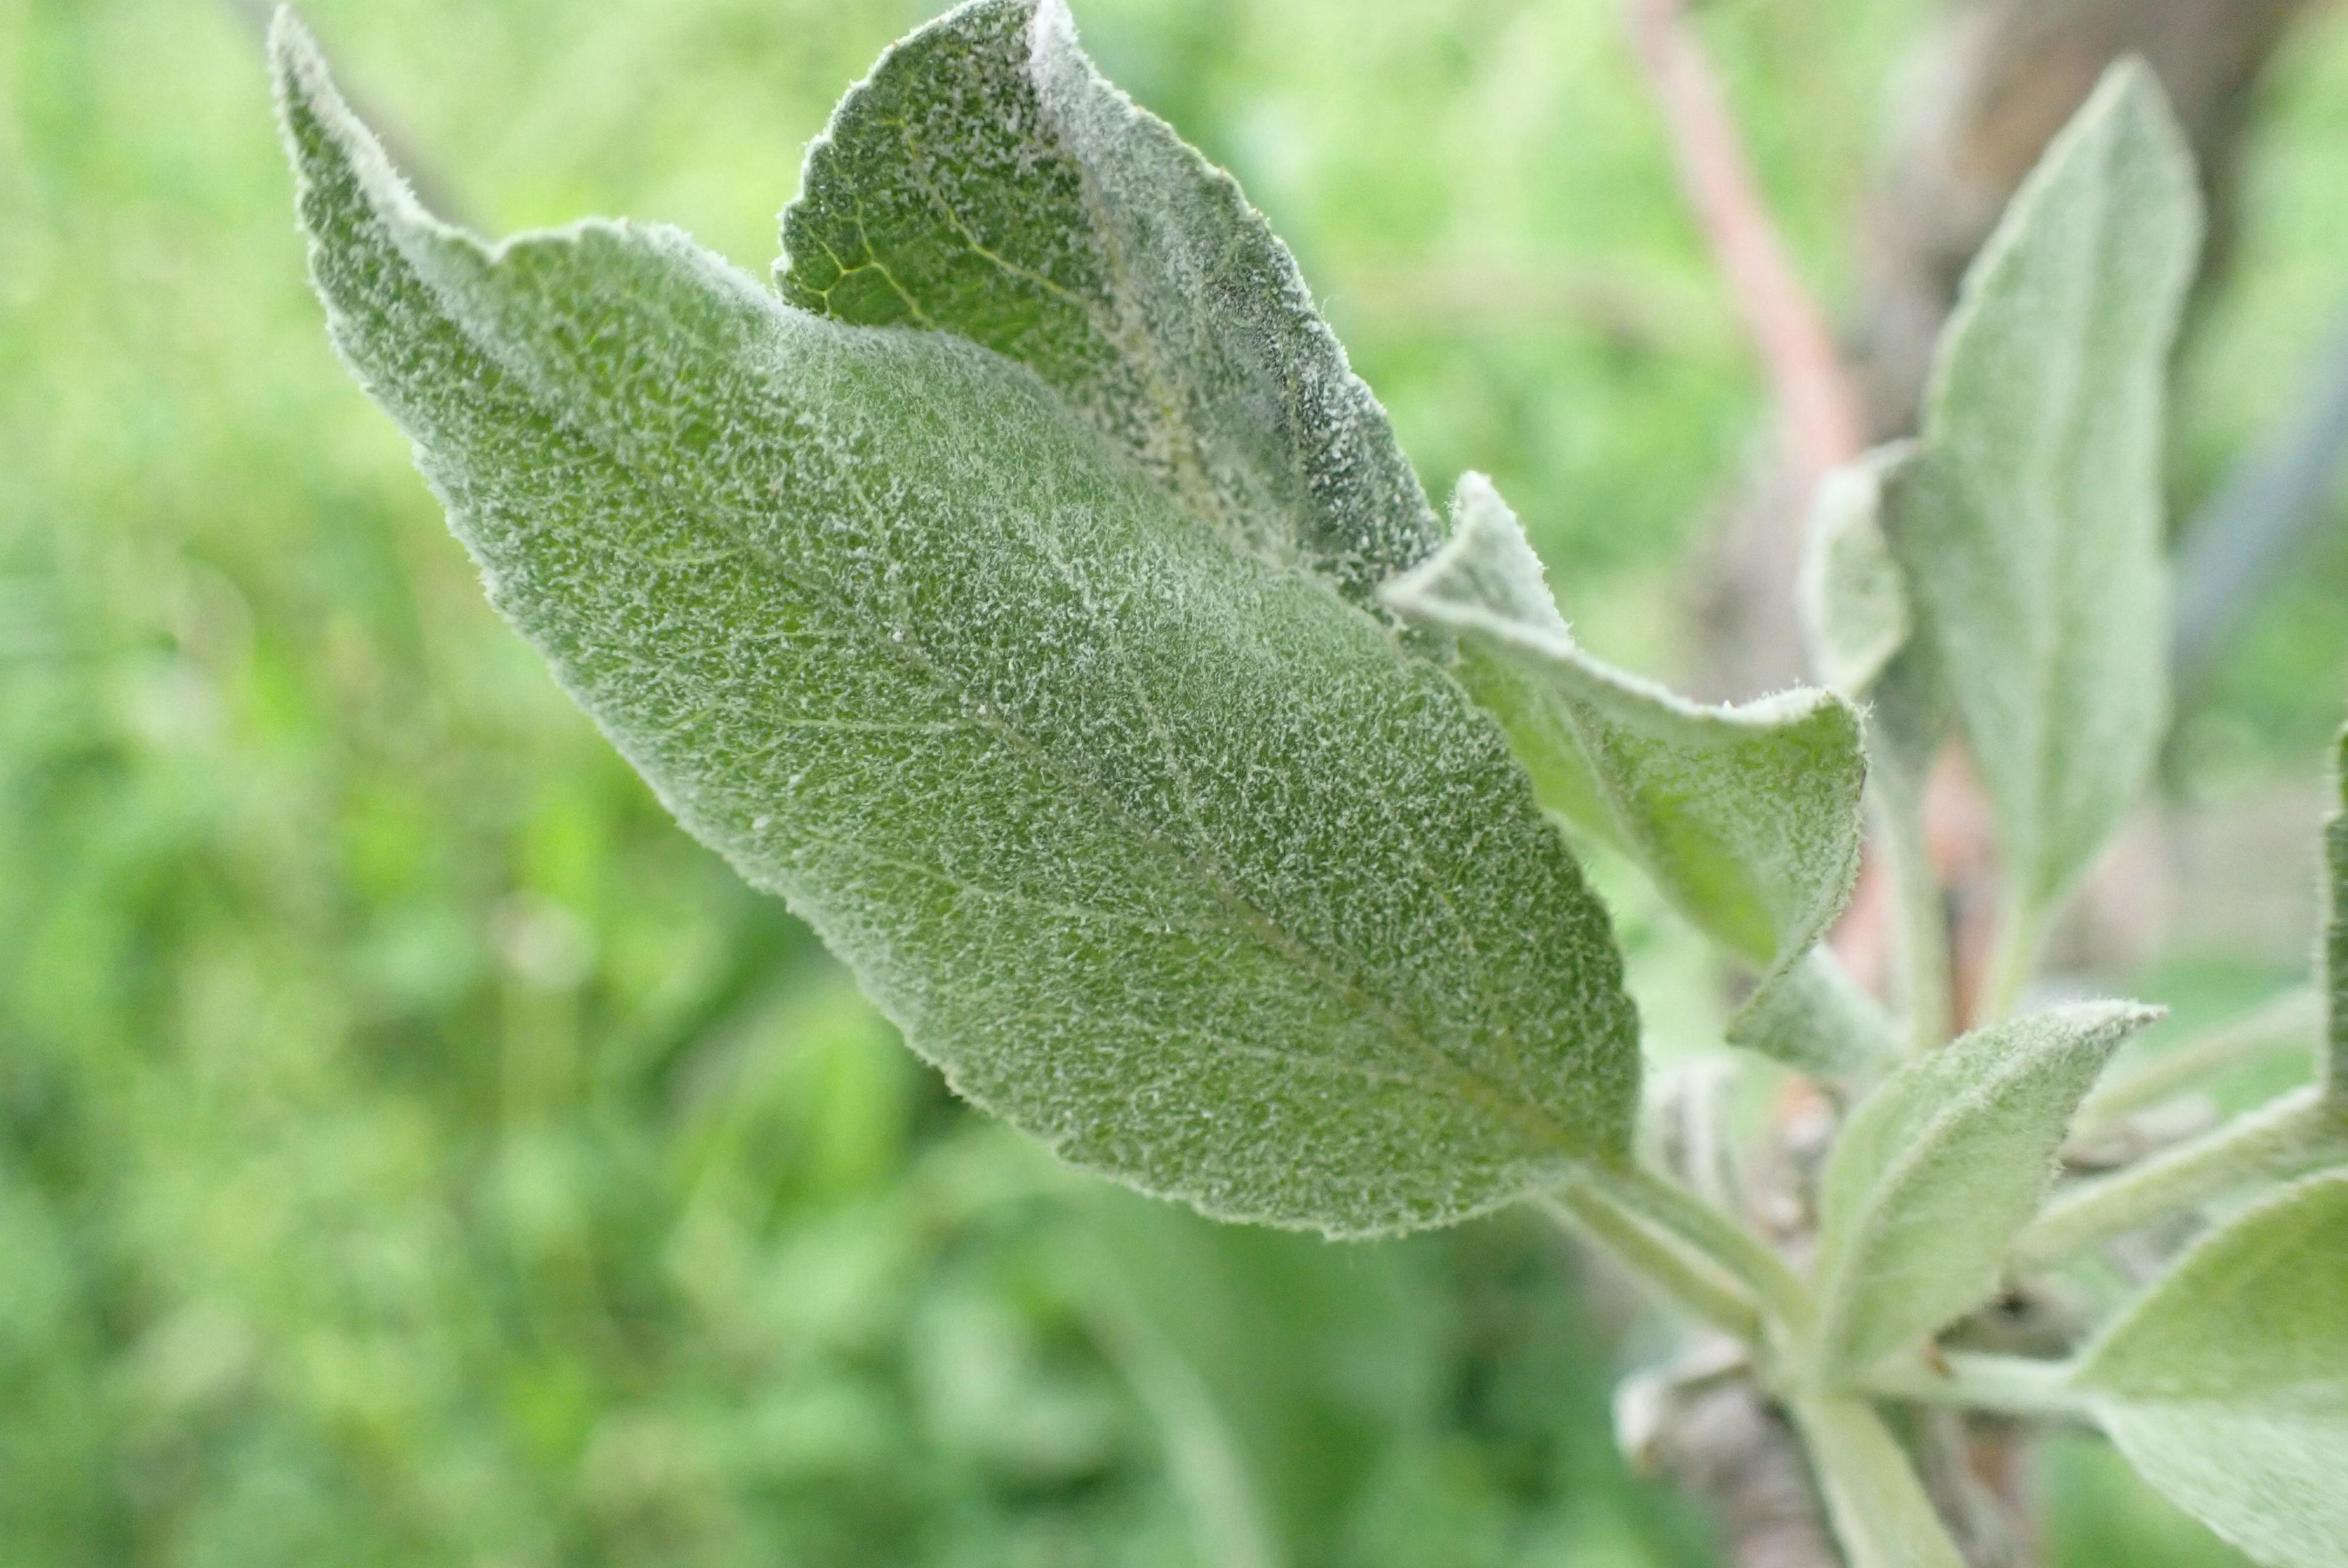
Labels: powdery_mildew